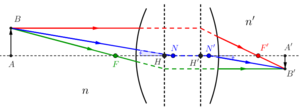
illustration système centré convergent
Un système optique est un ensemble d'éléments optiques, tels que des miroirs, des lentilles, des réseaux de diffraction, etc. permettant de modifier la trajectoire des rayons lumineux ou les propriétés de la lumière. La lumière y subit des réflexions, des réfractions, des diffusions, des diffractions, des filtrages, etc. suivant le niveau d'analyse des trajets.
En optique, une relation de conjugaison ou formule de conjugaison est une formule mathématique reliant la position d'un objet à celle de son image par un système optique. Elle tire son nom du fait qu'en optique géométrique, dans les conditions de stigmatisme, c'est-à-dire lorsque tous les rayons issus d'un point objet émergent en sortie du système en un point unique, ce point est appelé image conjuguée du point objet. On dit aussi alors que les deux points sont conjugués. En pratique, les systèmes optiques n'étant pas rigoureusement stigmatiques, les relations de conjugaison ne peuvent être appliquées que dans les conditions de Gauss.